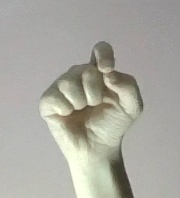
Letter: fa